Downtown Flagstaff, Arizona

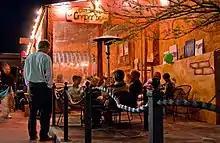
Outdoor cafe at night

A few blocks north of the train depots, turning west into East Aspen Avenue, is Heritage Square. Before the square was built, it had been a dirt tract from the demolition of historic Flagstaff buildings, including the Empress Theater – this name is written across an amphitheater in the square. Also on the square is a modern retail building that is a reconstruction of Flagstaff's original city hall, which had once sat a block south before being demolished in the 1970s. Paradis describes the square as "a celebratory railroad-oriented theme park", which he suggest Santa Fe Plaza can also be seen as. In human geography, he suggests that these are places designed by white males from a "perspective that cherishes the values of progress, technology, expansion, and economic growth"; he writes that while there are other elements of Flagstaff's heritage present (including rock strata of the Grand Canyon), the overwhelming theme is the Santa Fe railroad, reflecting Anglo-American expansionism and not representing the Native perspective. Heritage Square's design was largely influenced by Jim Babbitt, a local history activist and another original Babbitt descendant, with Paradis also acknowledging that with a wider selection of urban architects, Flagstaff is a population that may embrace more diverse perspectives in its cultural representations. When the city council bought the land from a broke developer in 1991, it was seen as an "opportunity to turn downtown into a beautiful area, something it [hadn't] been for the past 25 years".